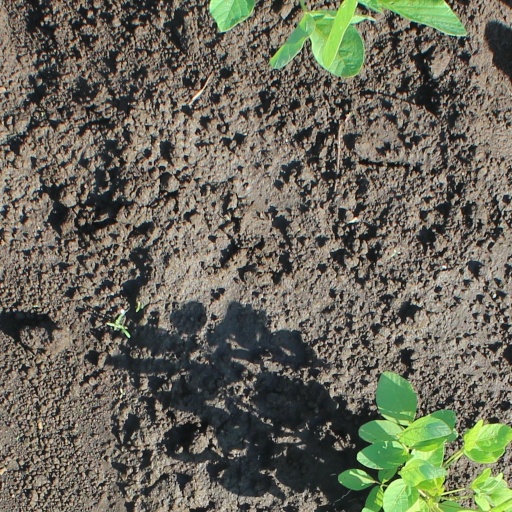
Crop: soybean